Racism in Mexico

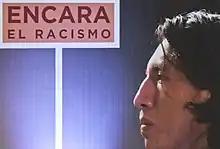
"Face Racism" poster

After the Independence of Mexico in 1821, and after the proclamation of the Constitution of 1824, "indigenous peoples lost their special colonial status, and accompanying protections, as wards of the government."